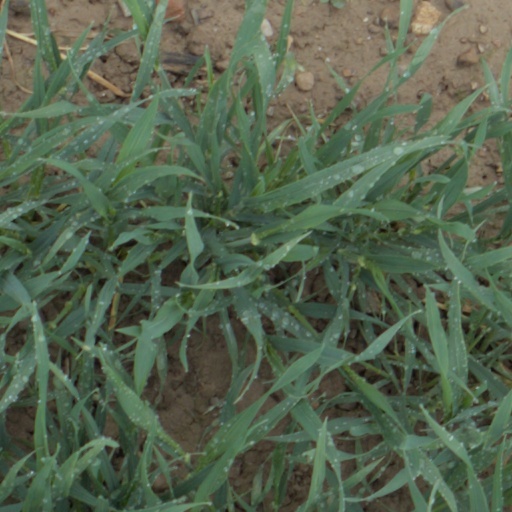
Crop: wheat